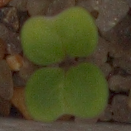
Label: charlock